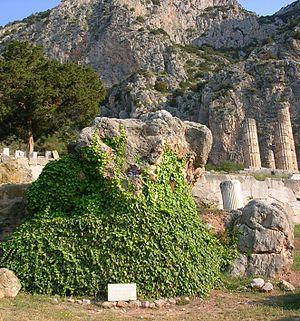
Révélation de l'oracle est la sixième chanson de l'album Chœurs de Bertrand Cantat, Pascal Humbert, Bernard Falaise et Alexander MacSween conçu pour constituer les chœurs antiques de la trilogie « Des femmes » de Sophocle adaptée et mise en scène en 2011 par Wajdi Mouawad. Elle illustre Les Trachiniennes, le premier volet de la trilogie.